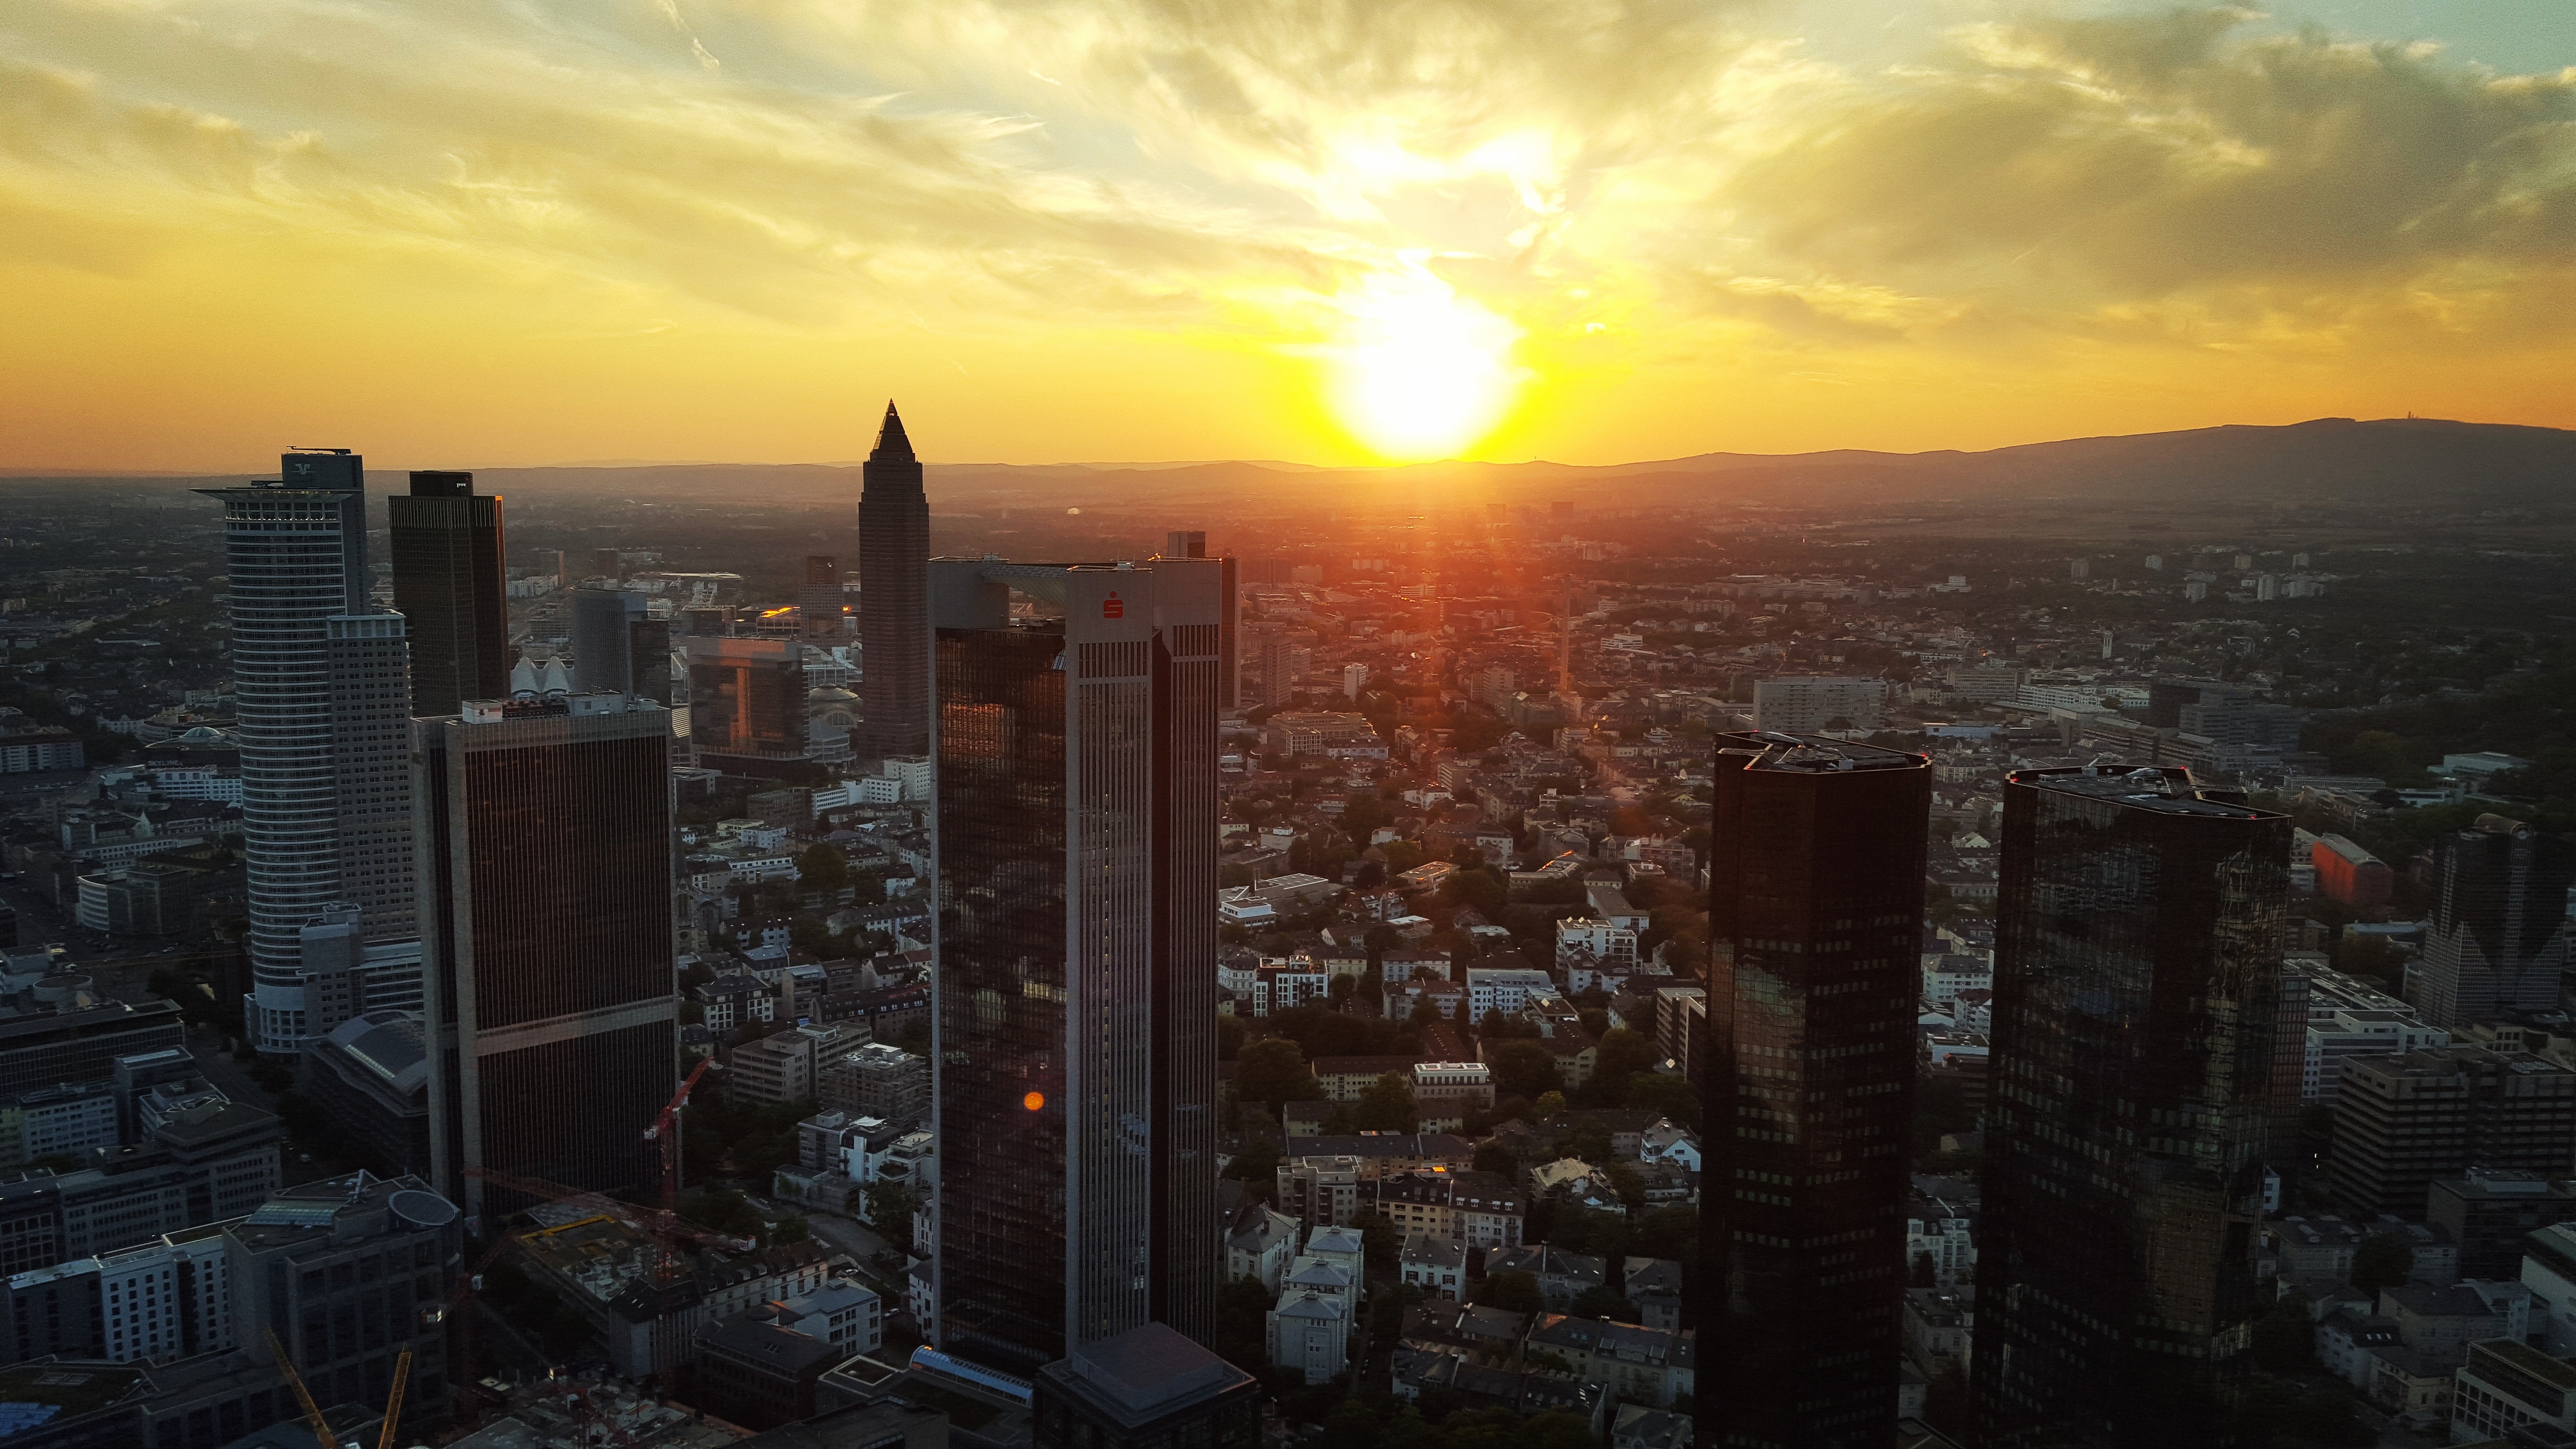
horizon, light, architecture, sky, sun, sunrise, sunset, skyline, morning, glass, view, building, dawn, city, skyscraper, cityscape, summer, dusk, evening, twilight, tower, facade, modern, clouds, bank, skyscrapers, outlook, germany, center, trade, main, banks, mood, frankfurt am main germany, setting, economy, abendstimmung, hesse, frankfurt, sunbeam, metropolis, screenshot, finance, afterglow, evening sky, financial district, town center, in the late evening, atmospheric phenomenon, human settlement, metropolitan area